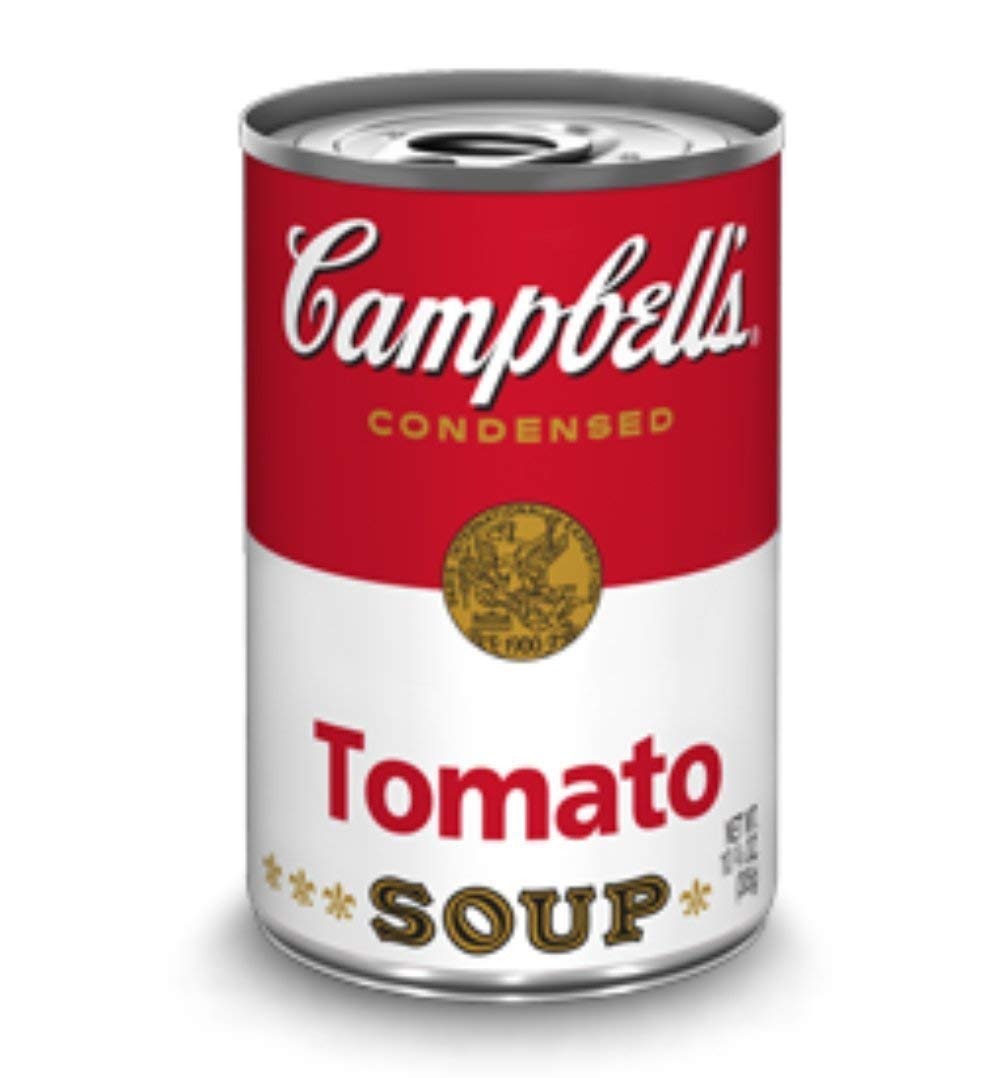
Item Name: Campbell's Red & White Tomato Soup, 10.75-Ounce Cans (Pack of 12)
Bullet Point 1: Good source of Vitamin C
Bullet Point 2: Excellent source of potassium
Bullet Point 3: Low cholesterol
Bullet Point 4: Low fat
Bullet Point 5: Low saturated fat
Value: 129.0
Unit: Ounce

Price: 12.99